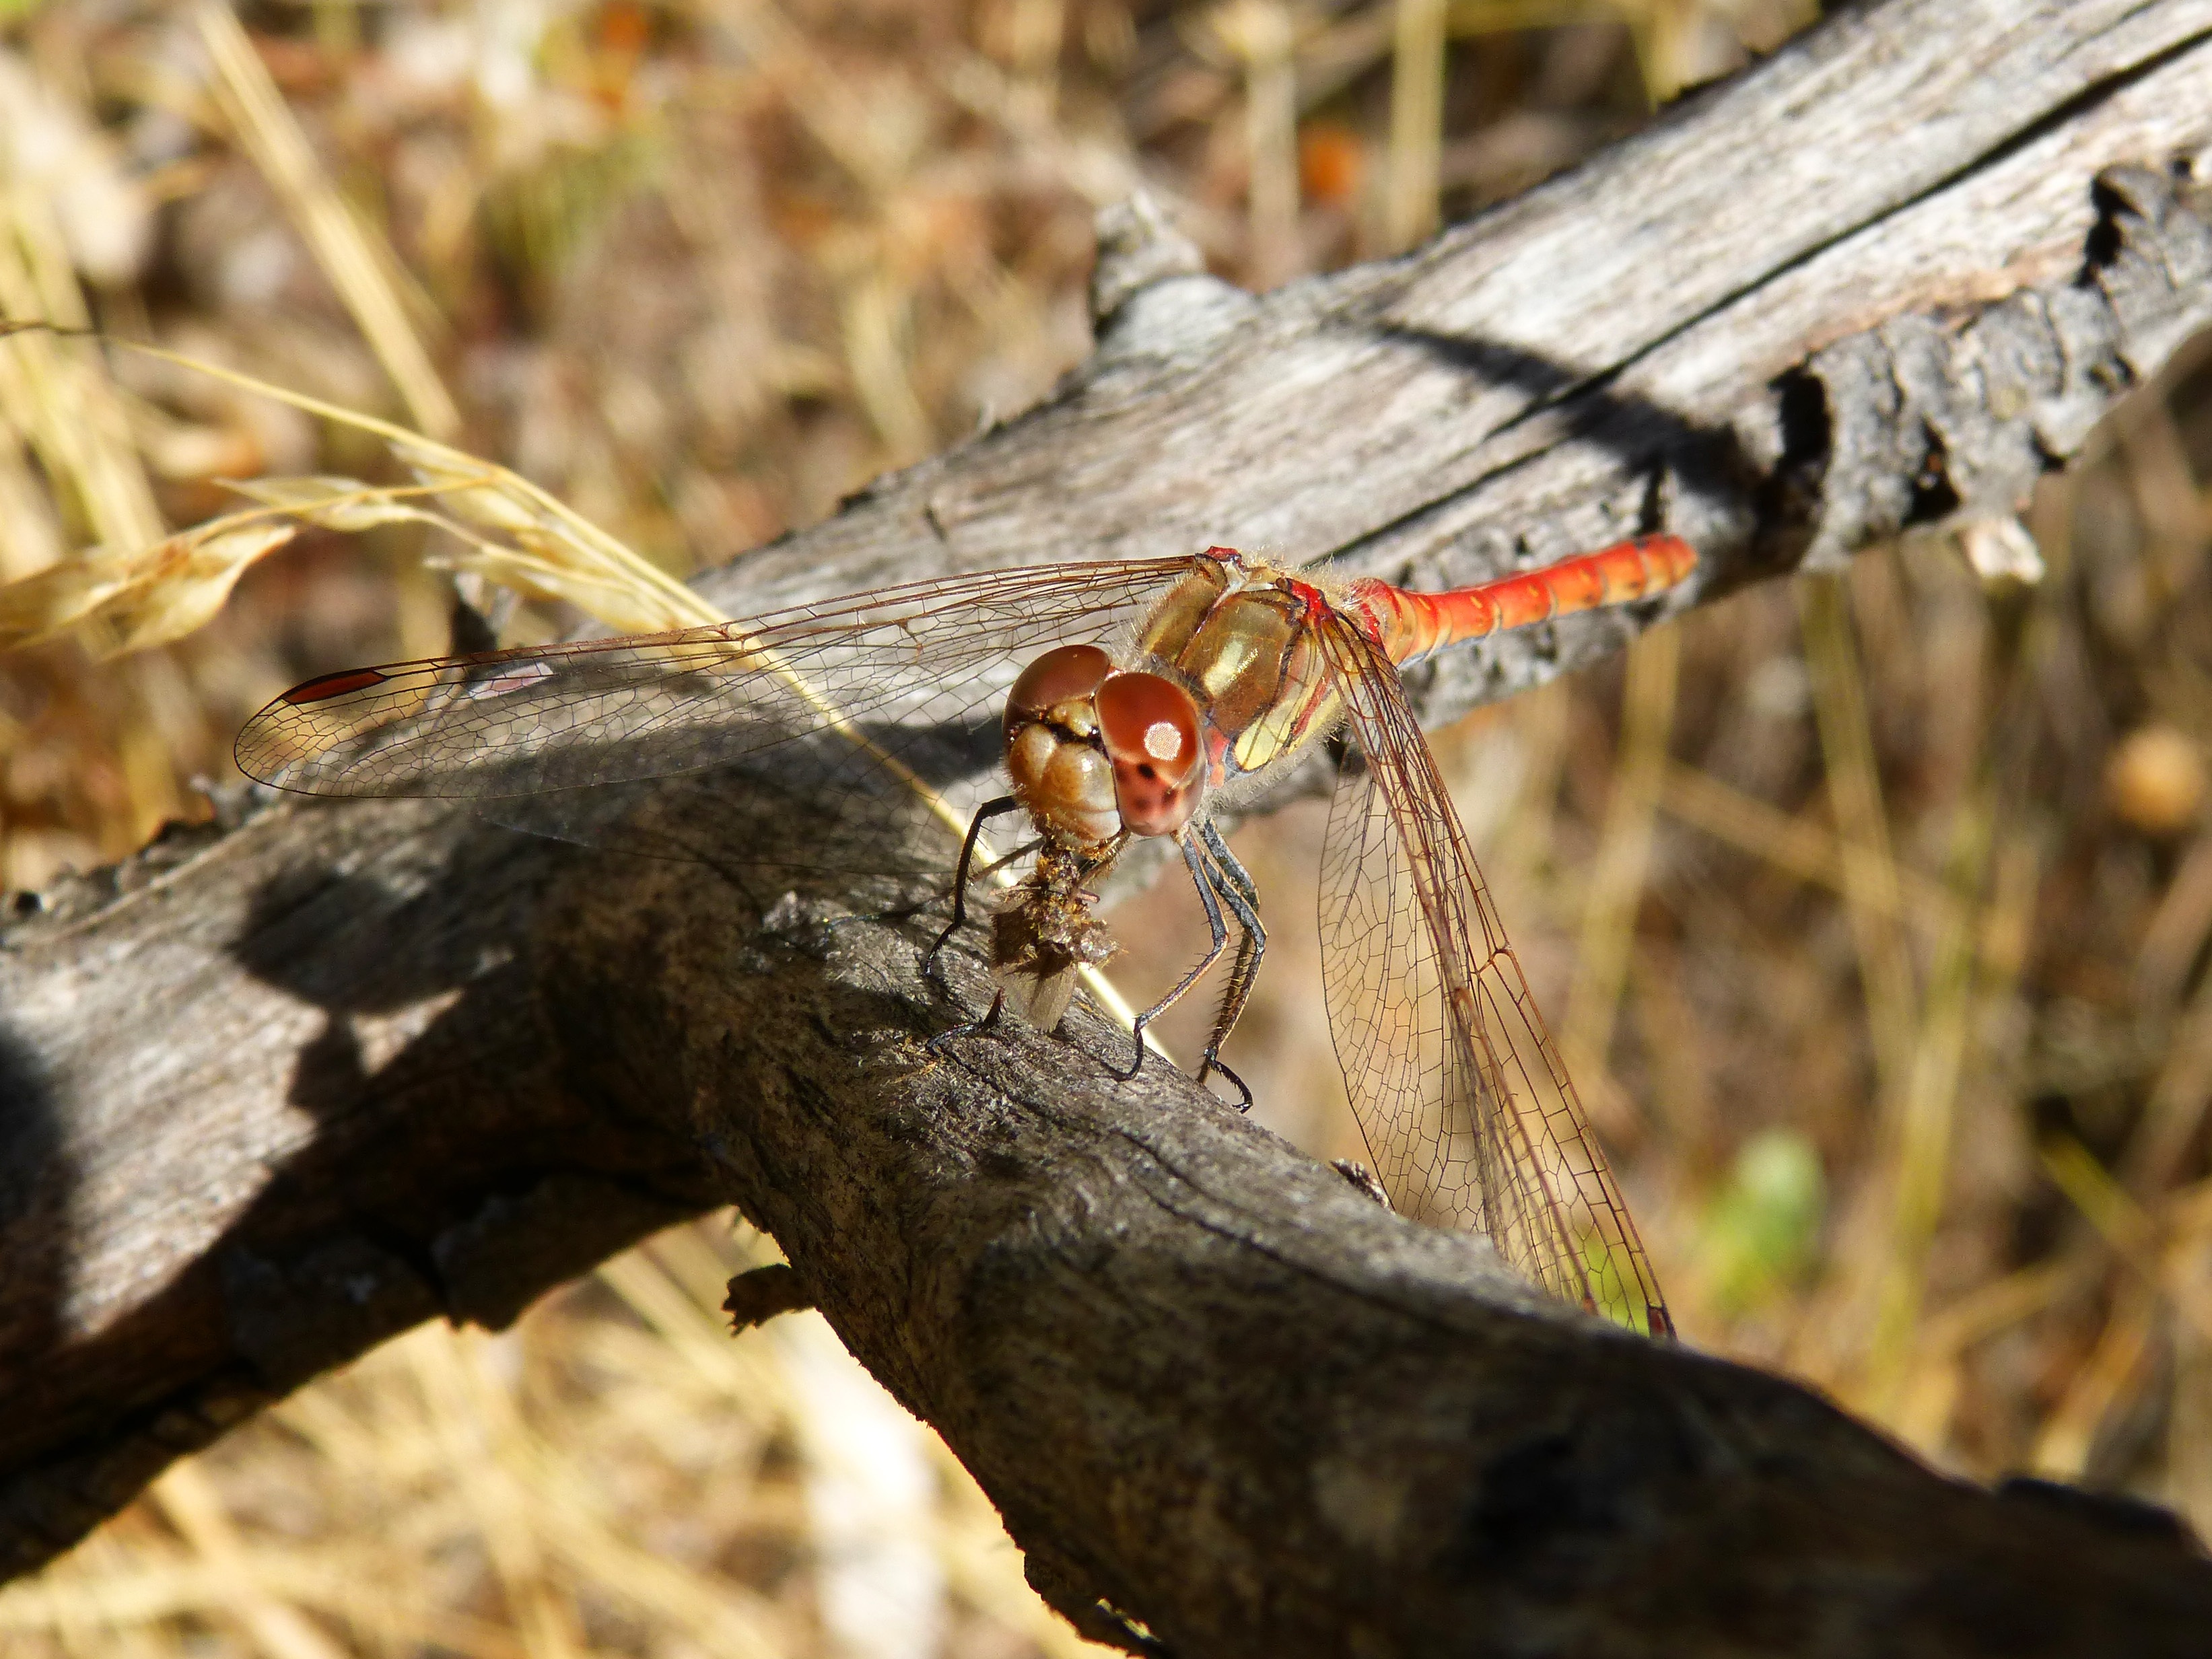
branch, wildlife, insect, fauna, invertebrate, close up, dragonfly, macro photography, arthropod, sympetrum striolatum, winged insect, dragonfly eating a moth, dragonflies and damseflies